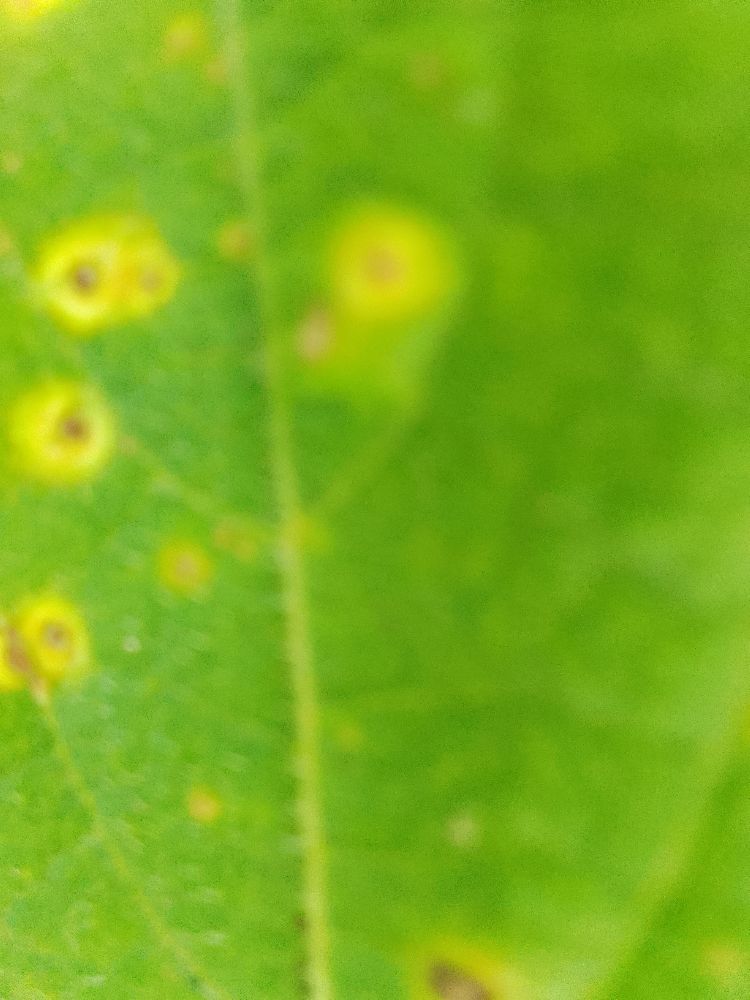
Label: rust